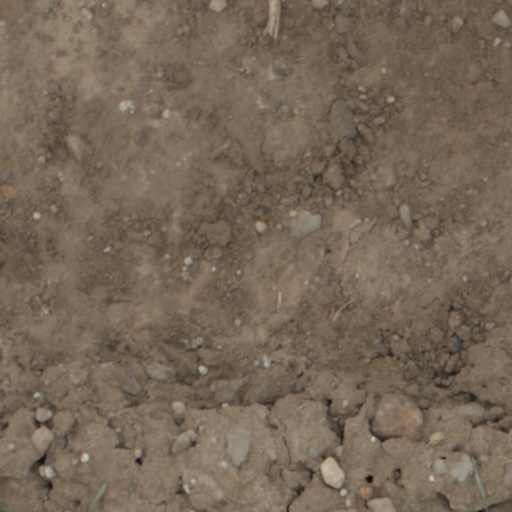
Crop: wheat